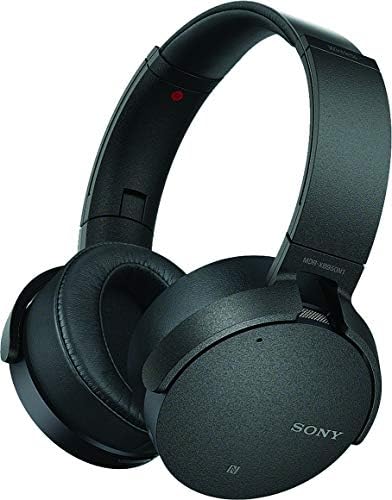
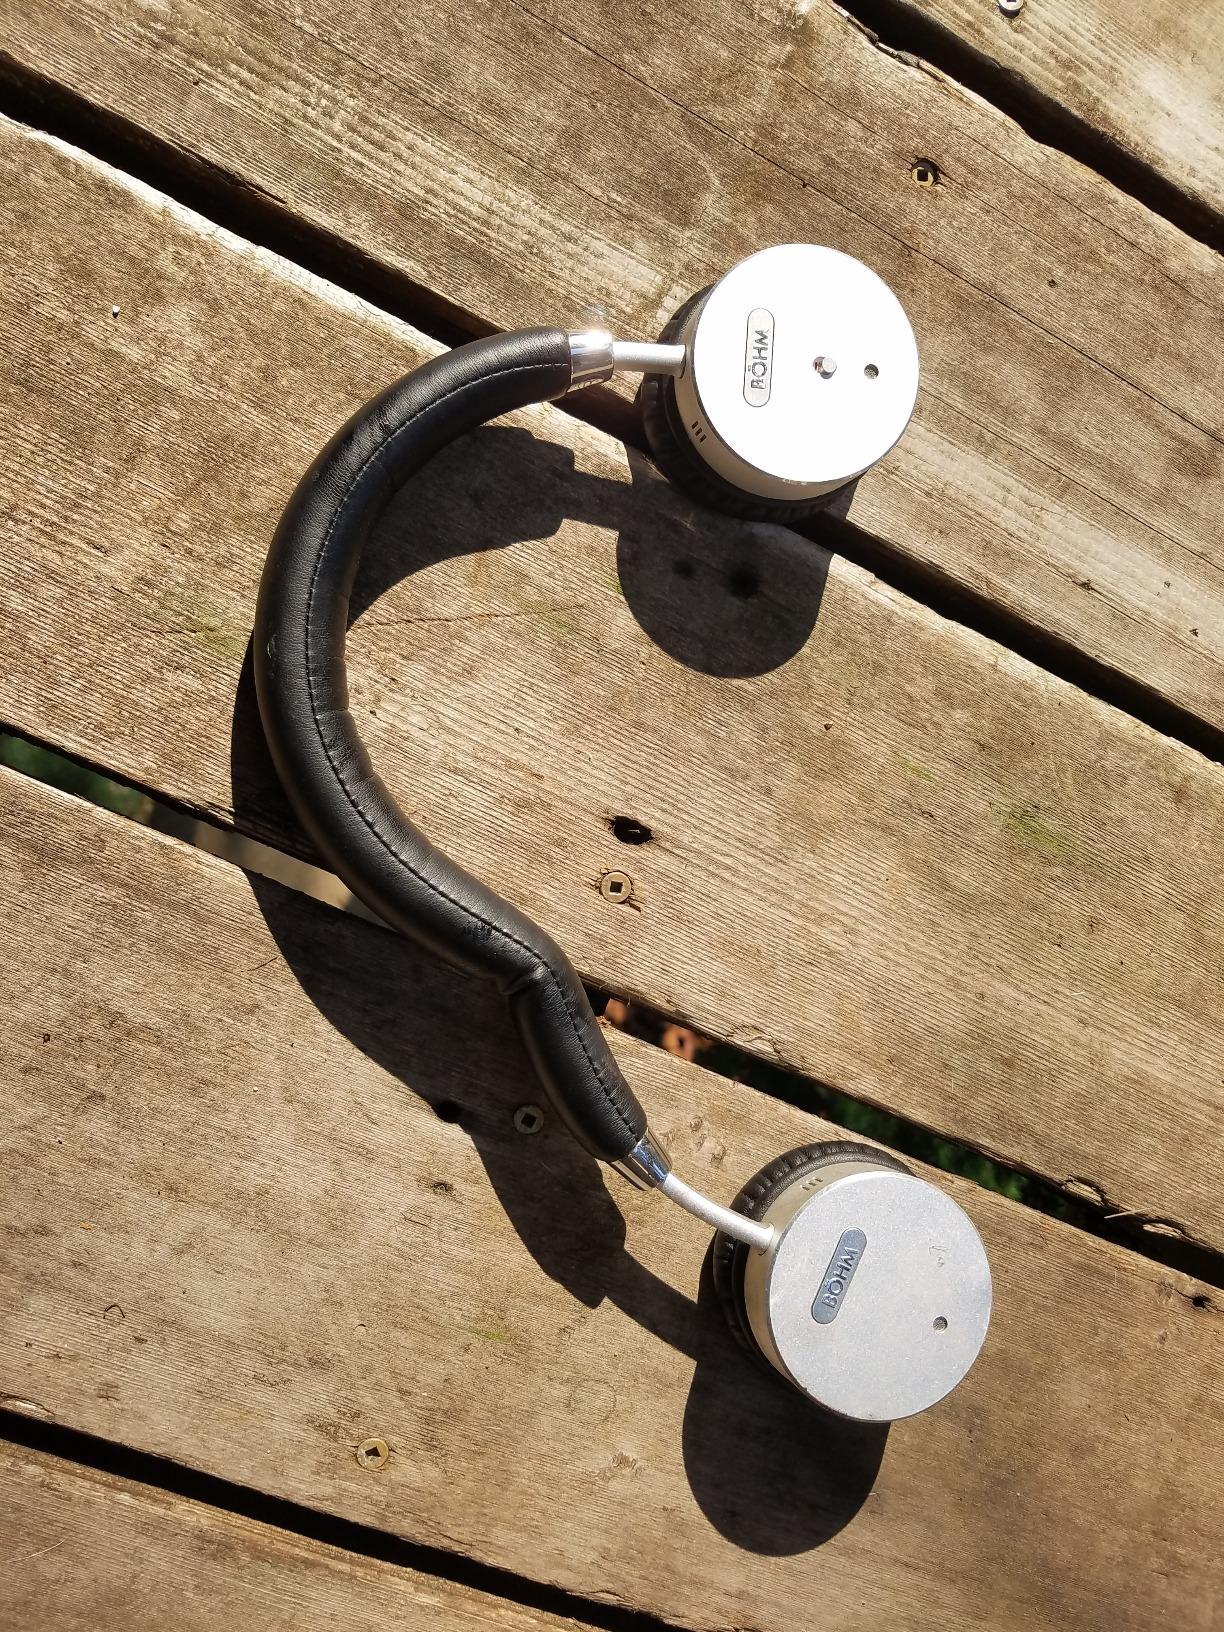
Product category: headphones
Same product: no